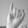
ASL letter: I